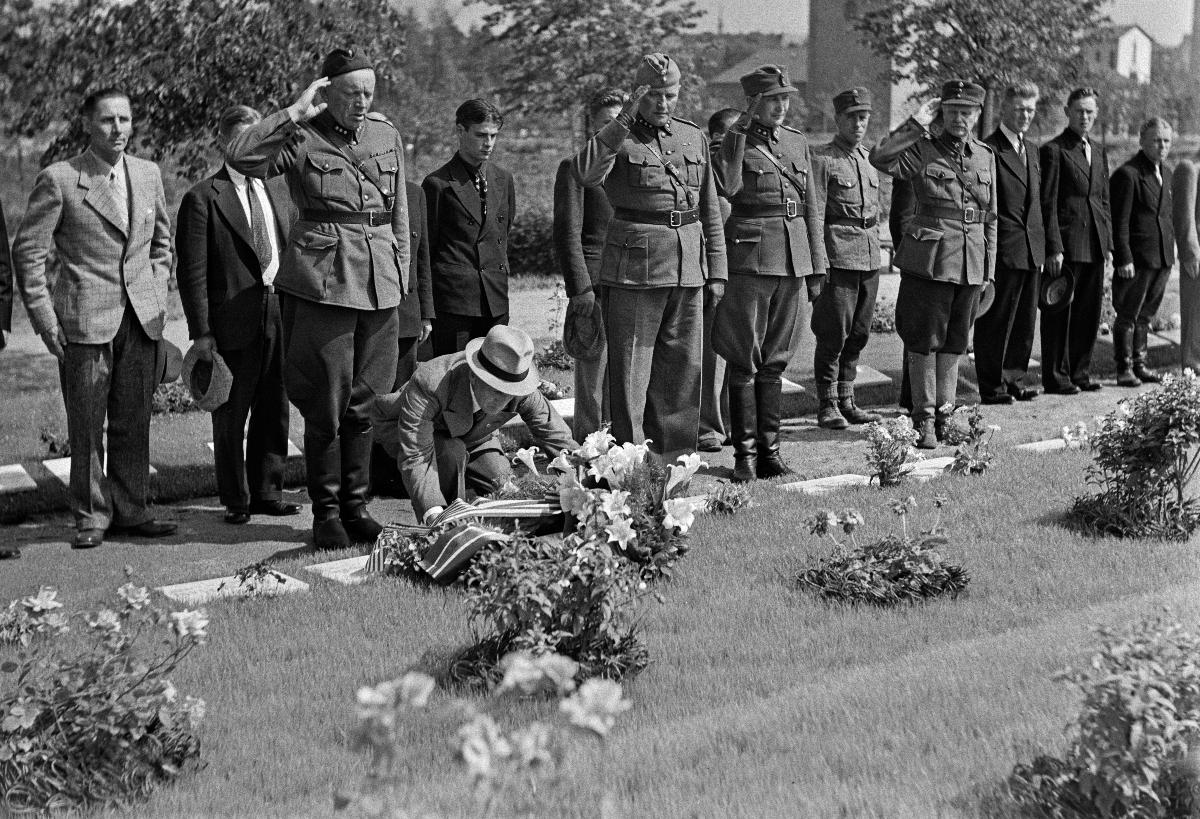
Jäähyväisjuhla amerikkalaisille vapaaehtoisille
Avskedsfest för amerikanska frivilliga; Farewell celebration for American volunteers
sisällön kuvaus: Jäähyväisjuhla amerikkalaisille vapaaehtoisille Helsingissä 28.6.1940. Amerikkalaiset vapaaehtoiset sankarihaudoilla Hietaniemessä. content description: Farewell celebration for the American volunteers in Helsinki 28.6.1940. The American volunteers visit the hero graves in Hietaniemi. innehållsbeskrivning: Avskedsfest för amerikanska frivilliga i Helsingfors 28.6.1940. De amerikanska frivilliga vid hjältegravarna på Sandudden.
Kuvaaja: Sundström, Hugo, kuvaaja
Vuosi: 1940
Paikka: Suomi, Uusimaa, Helsinki, Hietaniemi Helsinki
Aiheet: HBL; vapaaehtoiset; sotilaat; yhdysvaltalaiset; juhlat; volunteers; soldiers; residents of the United States of America; celebrations; defence; american; parties; frivilliga; soldater; invånare i Förenta staterna; fester; försvar; amerikanska